NBC Weather Plus

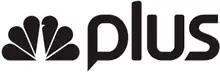
Former logo for NBC Plus.

In September 2008, Landmark Media Enterprises sold The Weather Channel to a consortium of NBC Universal, and private equity firms Blackstone Group and Bain Capital. Shortly afterward, on October 7, NBC Universal announced that it would phase out Weather Plus by New Year's Eve of that year, after the NBC affiliates expressed a desire to shut the service down. Though NBC cited its purchase of The Weather Channel as a factor in the shutdown, it was stated that the network's closure would have occurred even if the acquisition had not happened.